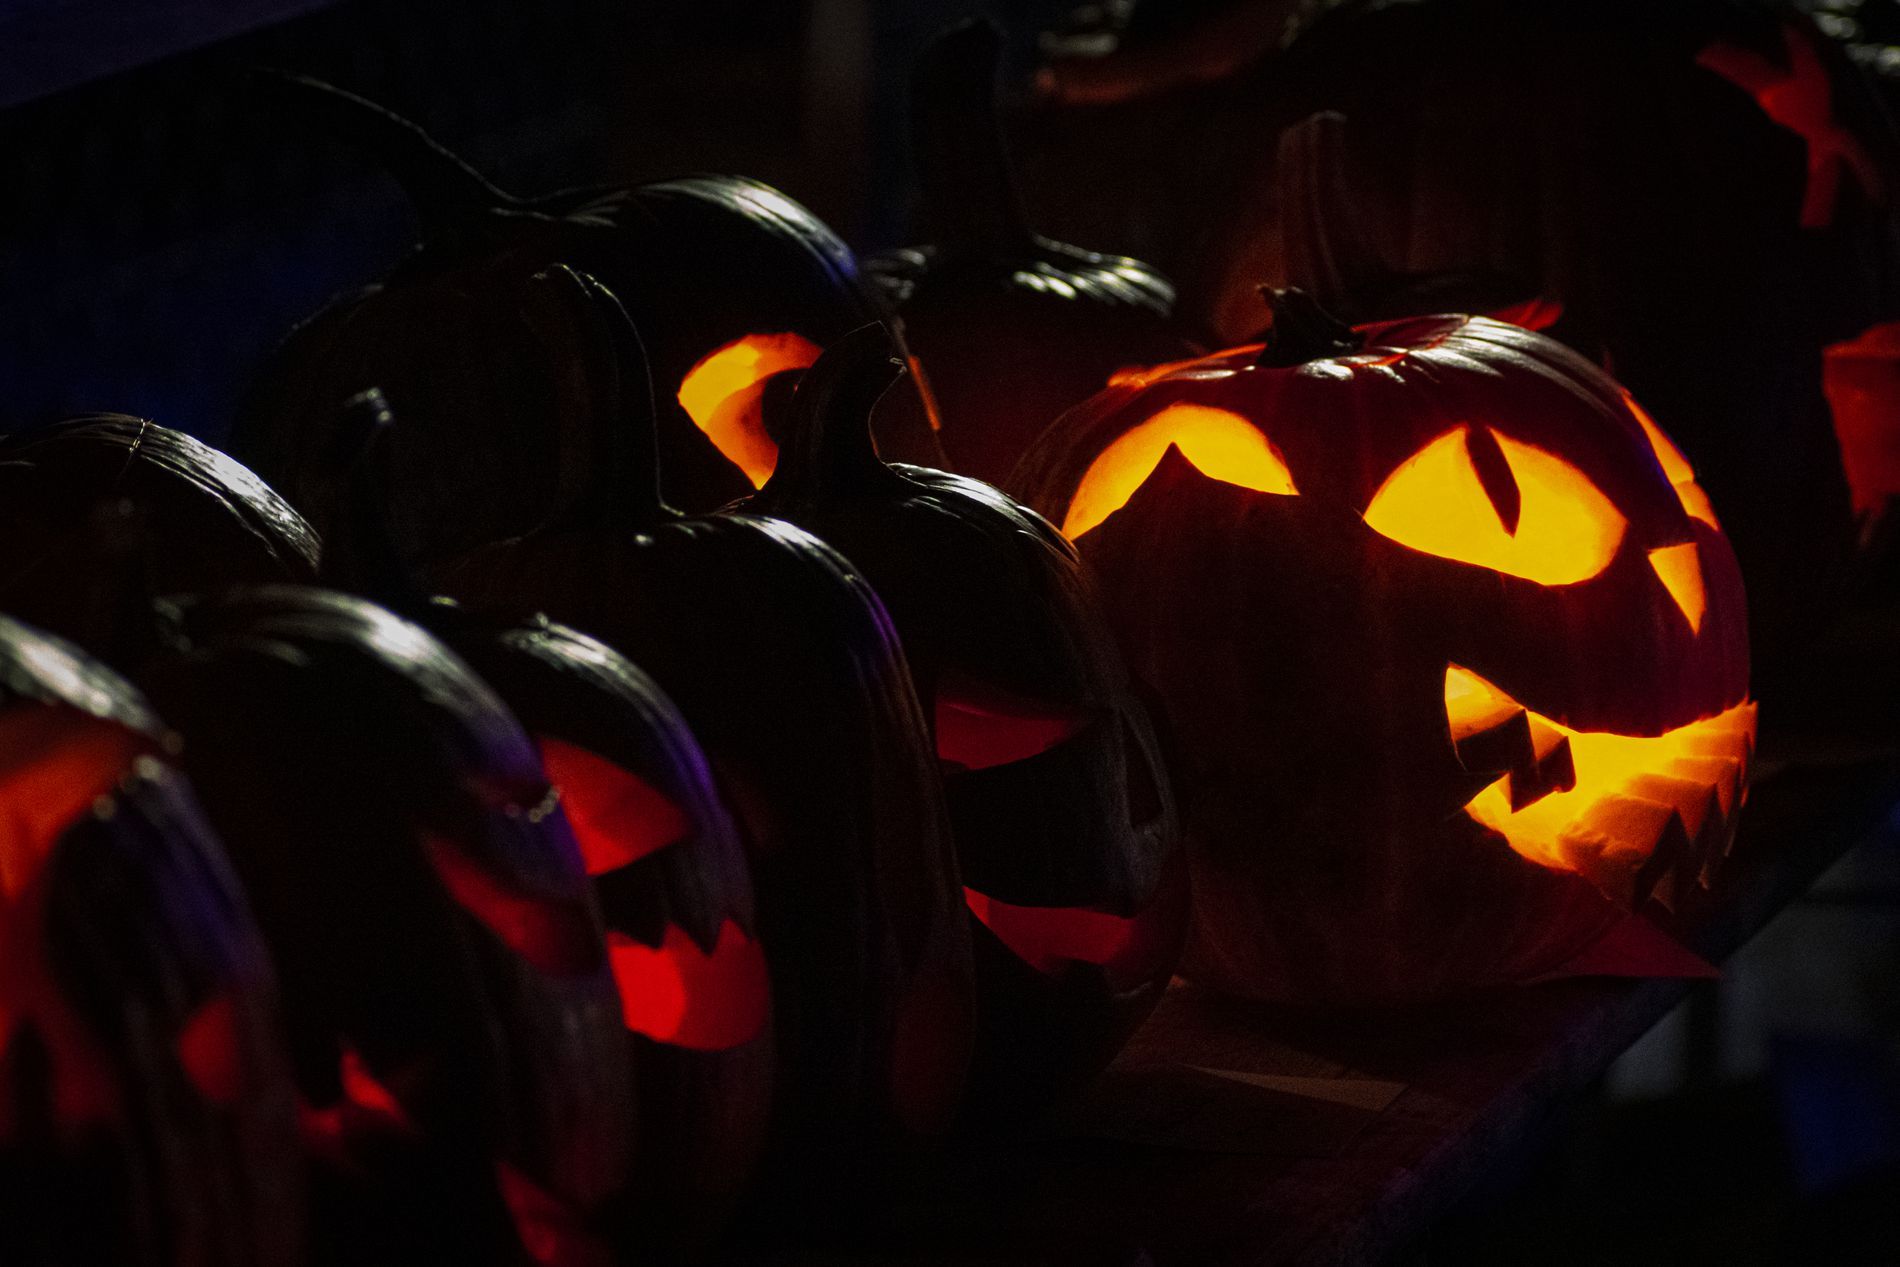
Halloween's Jack-O-Lanterns
A photo of Jack-O-Lanterns arranged in a row on a table. The Jack-O-Lanterns are lit from inside.
A photograph taken in dark outdoor lighting from sided angle for Jack-O-Lanterns arranged in a row on a table. The Jack-O-Lanterns are lit from inside. The atmosphere of the photo is both festive and spooky.
Labels: Festival, Halloween, Jack-o-lantern, Person, Background, Jack-O-Lanterns
Camera: NIKON CORPORATION NIKON D3400
Lens: 70.0-300.0 mm f/4.5-6.3, Sigma 70-300mm F4-5.6 DG OS
Aperture: F4.8
Exposure: 1/40 sec
ISO: 12800
Focal length: 110.0 mm